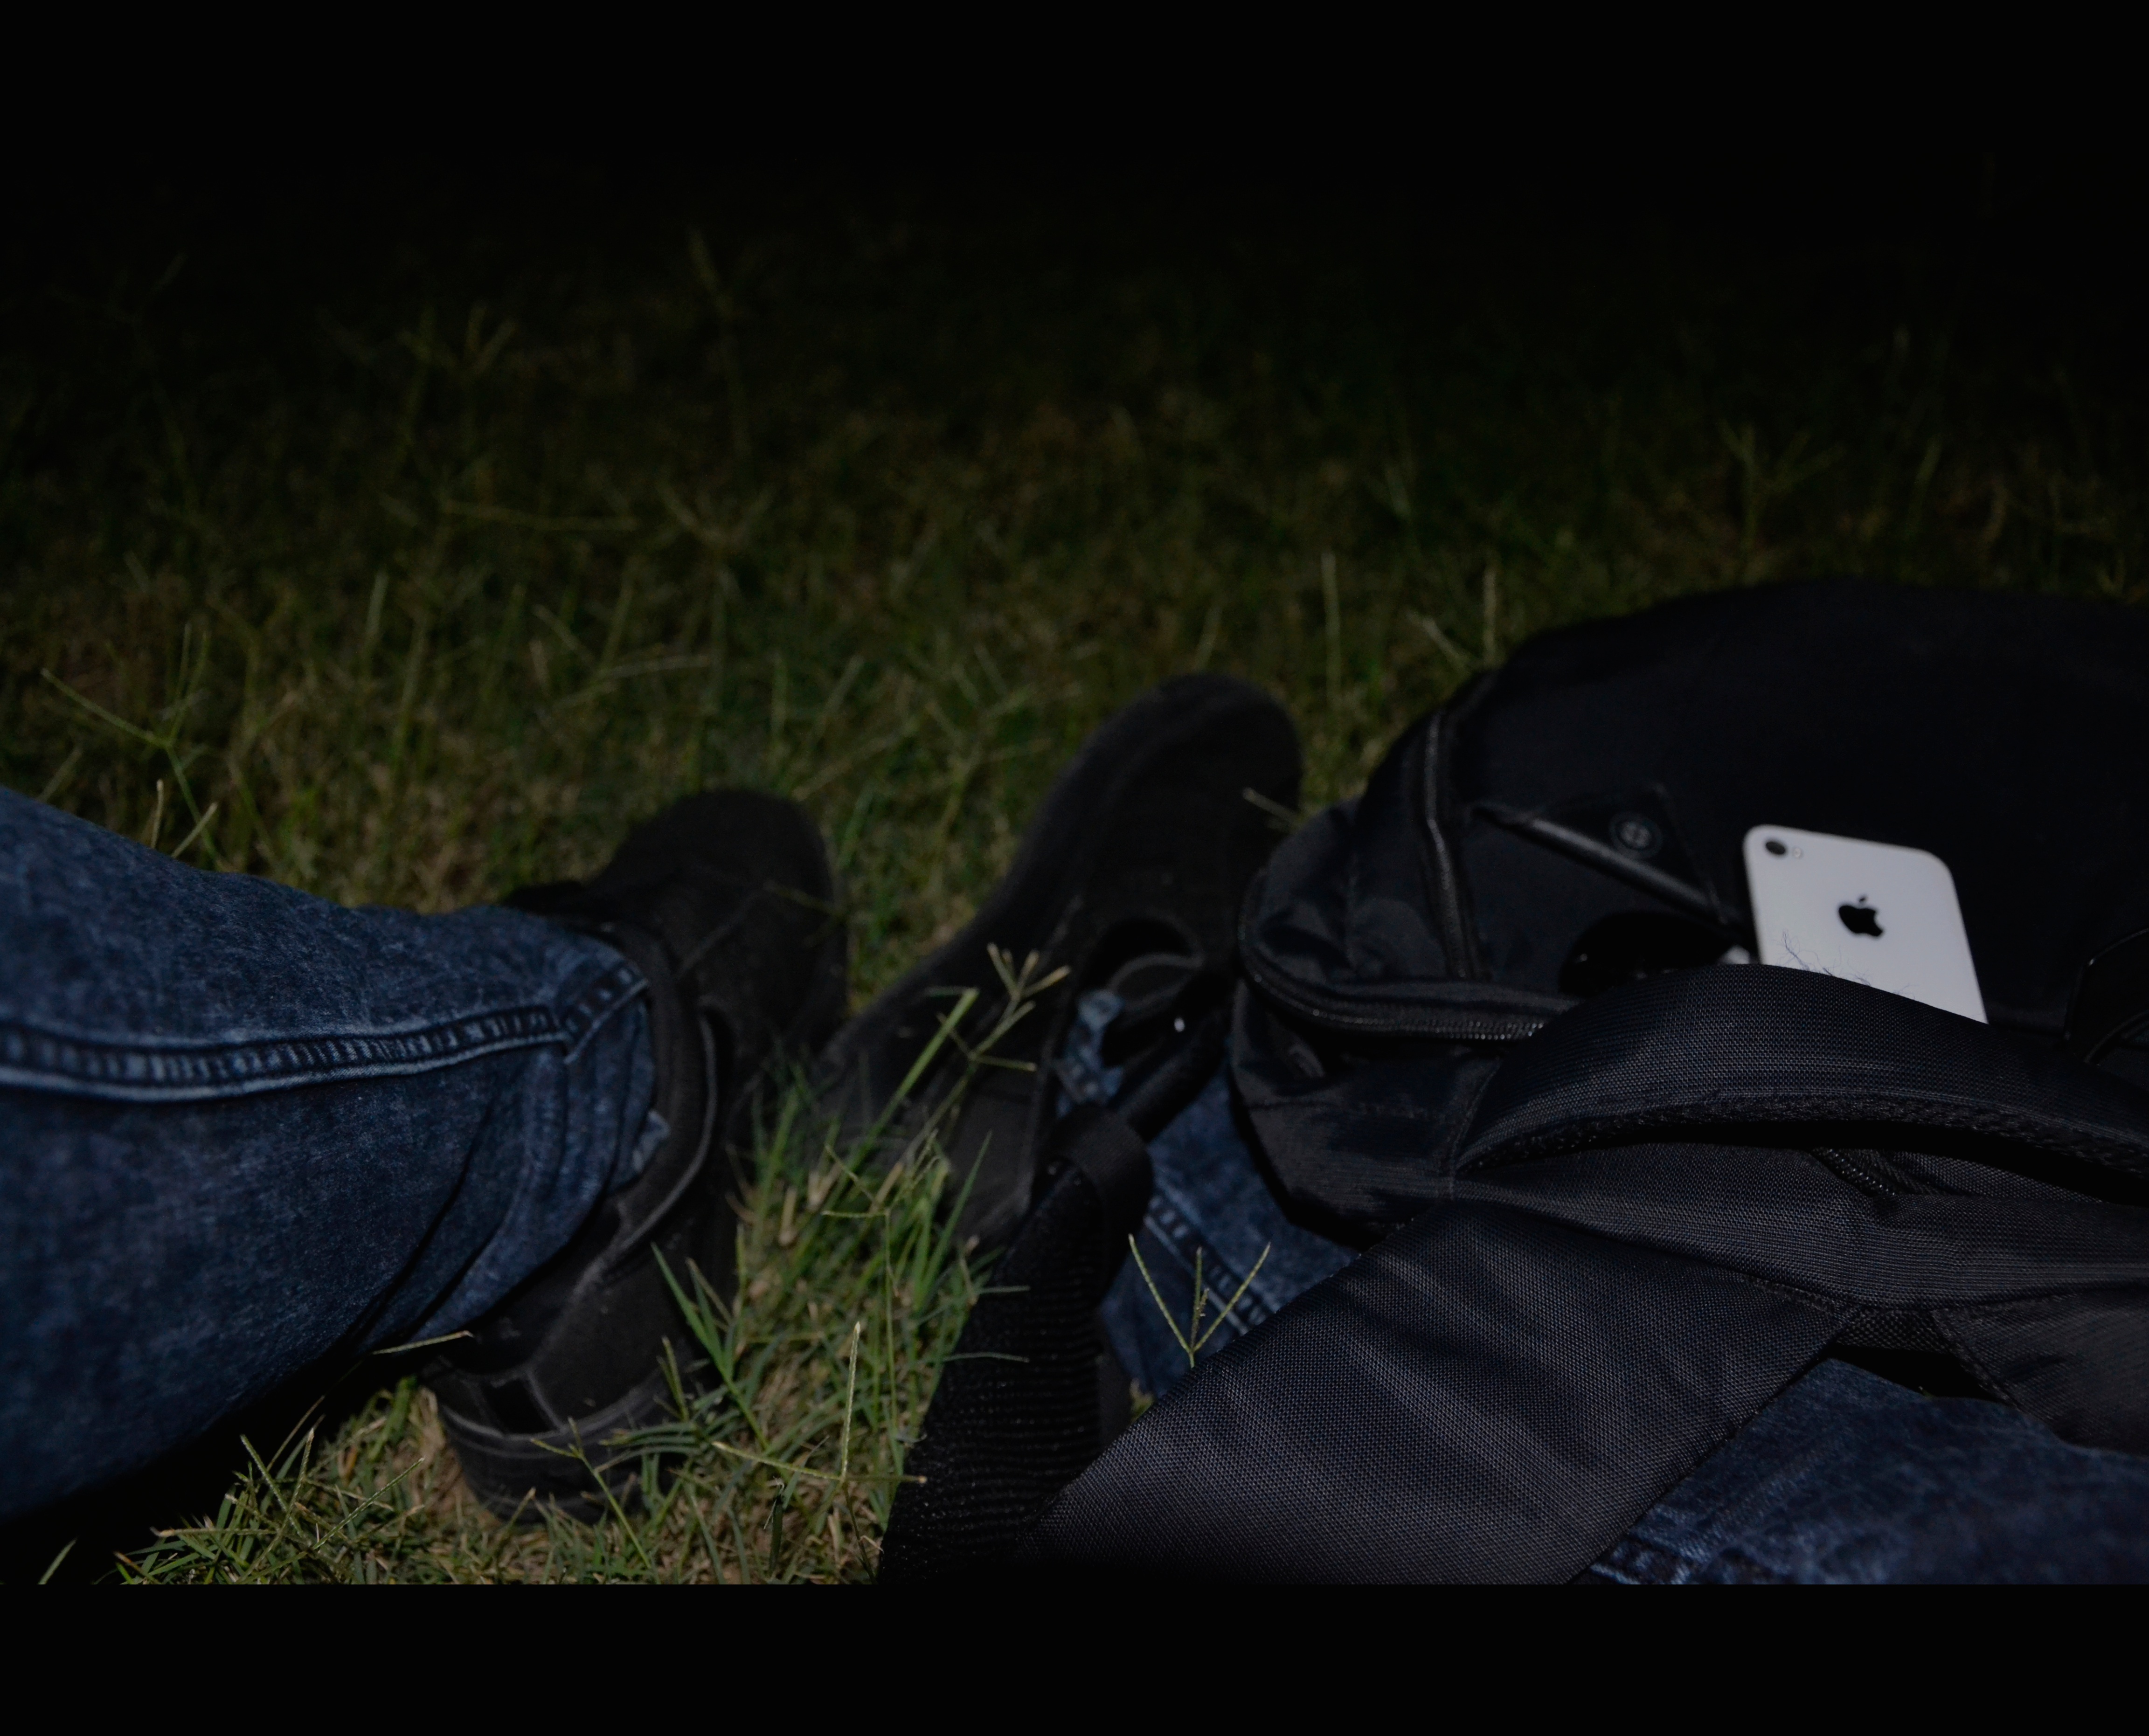
shoe, darkness, black, footwear